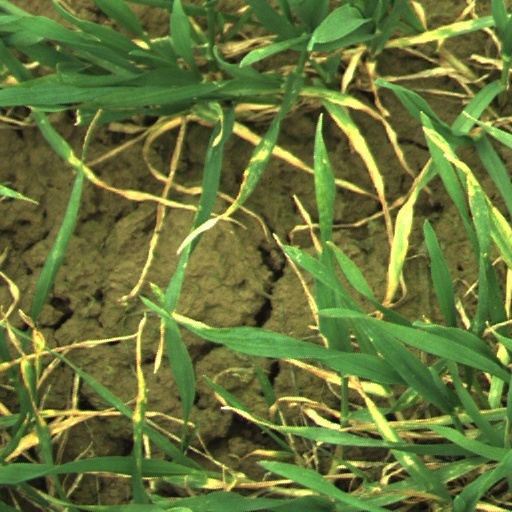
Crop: wheat